Clouds of Sils Maria

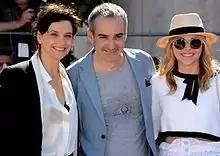
Juliette Binoche, Olivier Assayas, and Chloë Grace Moretz promoting the film at the 2014 Cannes Film Festival.

Principal photography of "Clouds of Sils Maria" began on 22 August 2013 and ended on 4 October. The film was shot on location in the titular village of Sils Maria, Switzerland as well as Zürich; Leipzig, Germany; and South Tyrol, Italy.